Jozef Florián Babor

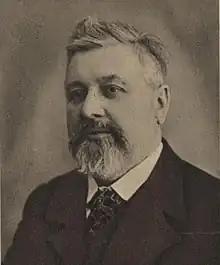

Josef Florián Babor (4 May 1872 – 11 January 1951) was a Czech-Slovak physician and zoologist. He served at the Charles University, where he took a special interest in molluscs, describing a number of new species. He was also involved in anthropology and attempted to find a common ground for biology and Christianity. He was the brother of Márie Zdenka Baborová-Čiháková (1877–1937).